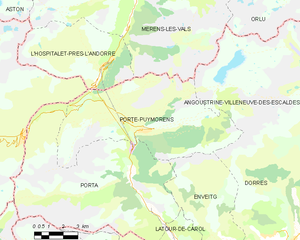
Porté-Puymorens
Kort over kommunen
Kort over kommunen
Porté-Puymorens er en by og kommune i departementet Pyrénées-Orientales i Sydfrankrig.